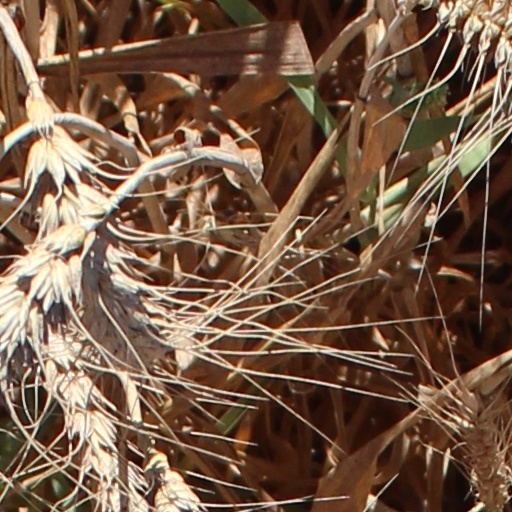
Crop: wheat